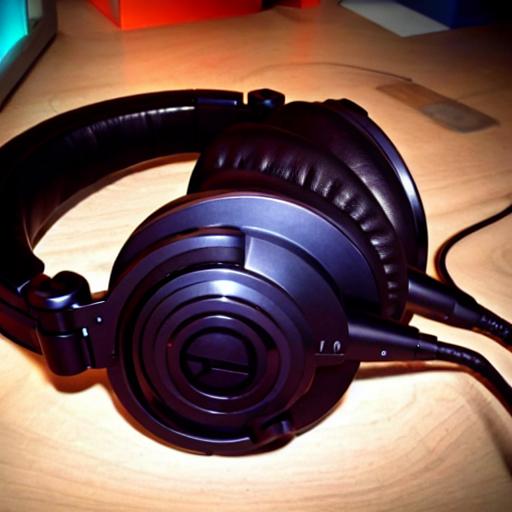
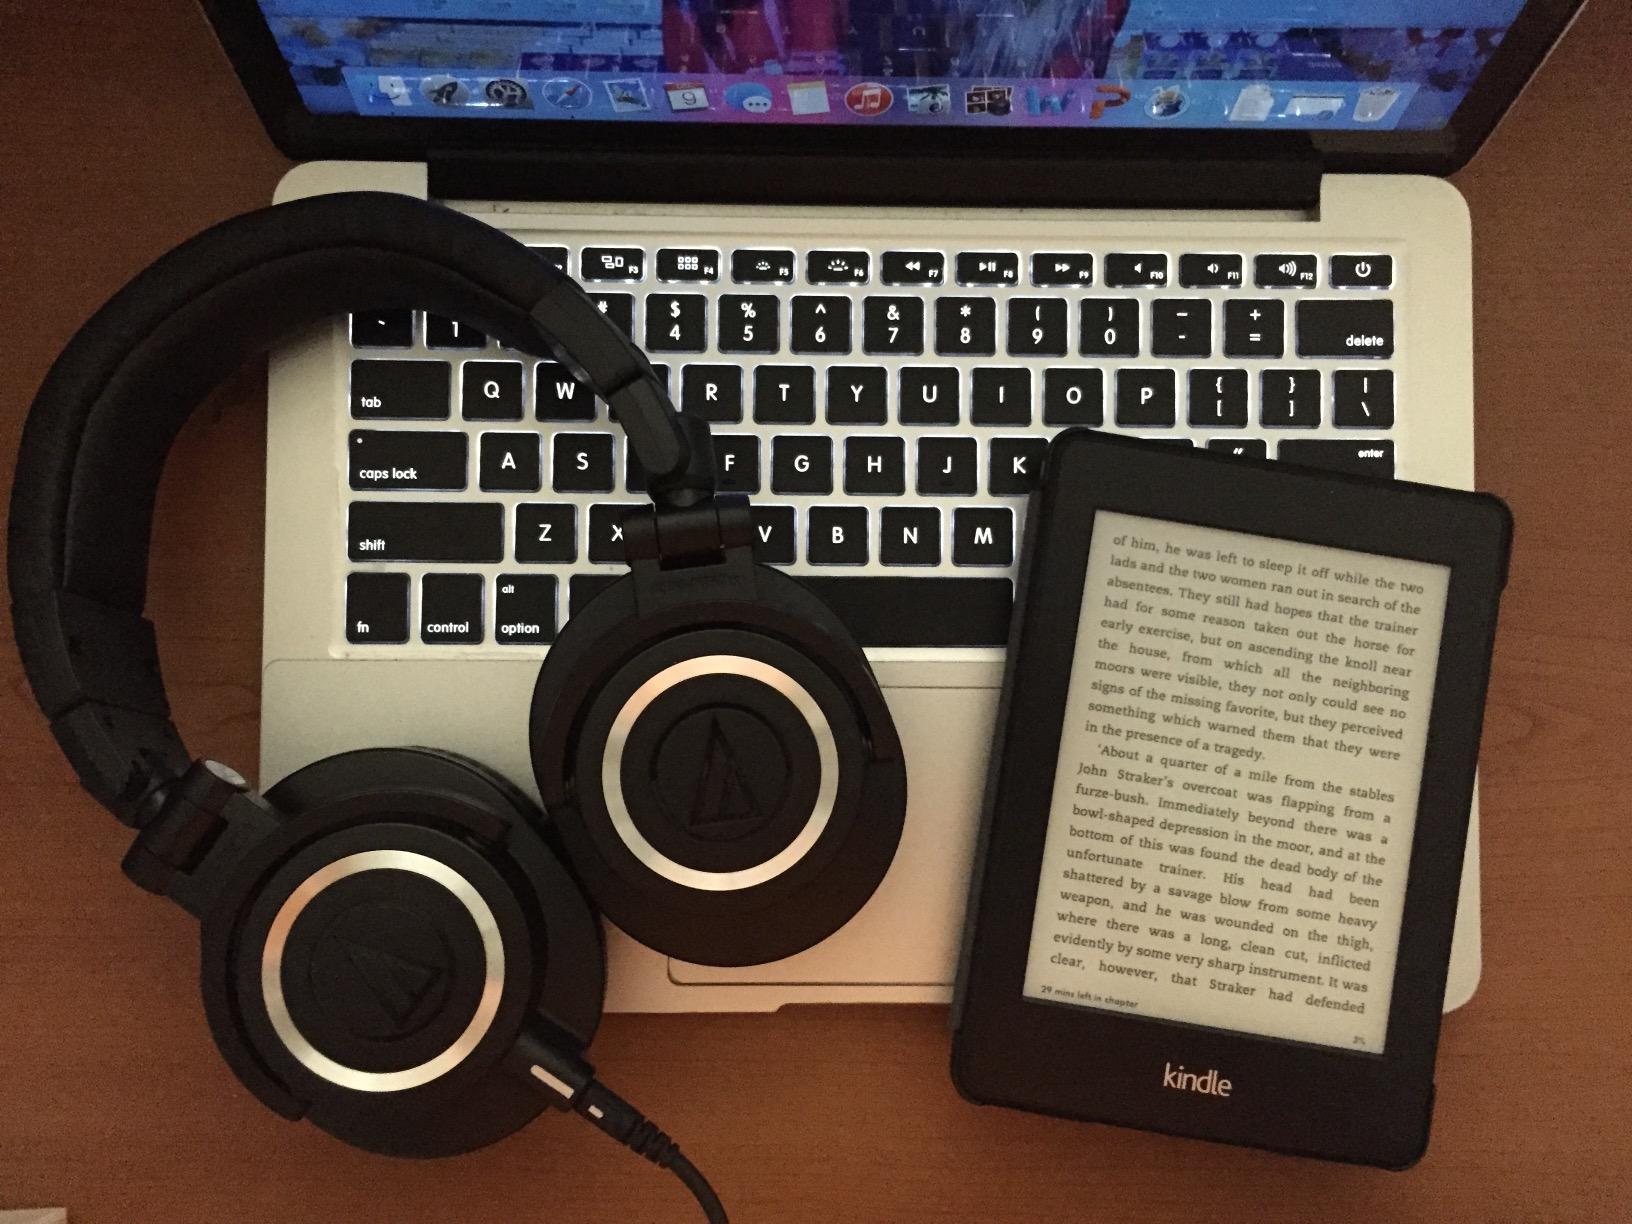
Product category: headphones
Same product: no